Theodor Höijer

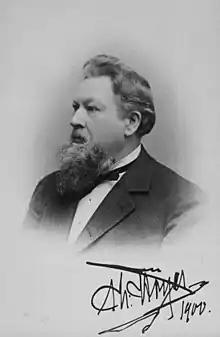
Höijer in 1900

Carl Theodor Höijer (20 February 1843, Helsinki – 31 October 1910, Helsinki) was a Finnish architect. He designed a large number of buildings in central Helsinki. He was the first architect in Finland who managed to pursue a truly successful career without holding an official office. He has been described as the foremost architect working in Neo-Renaissance style in Finland.